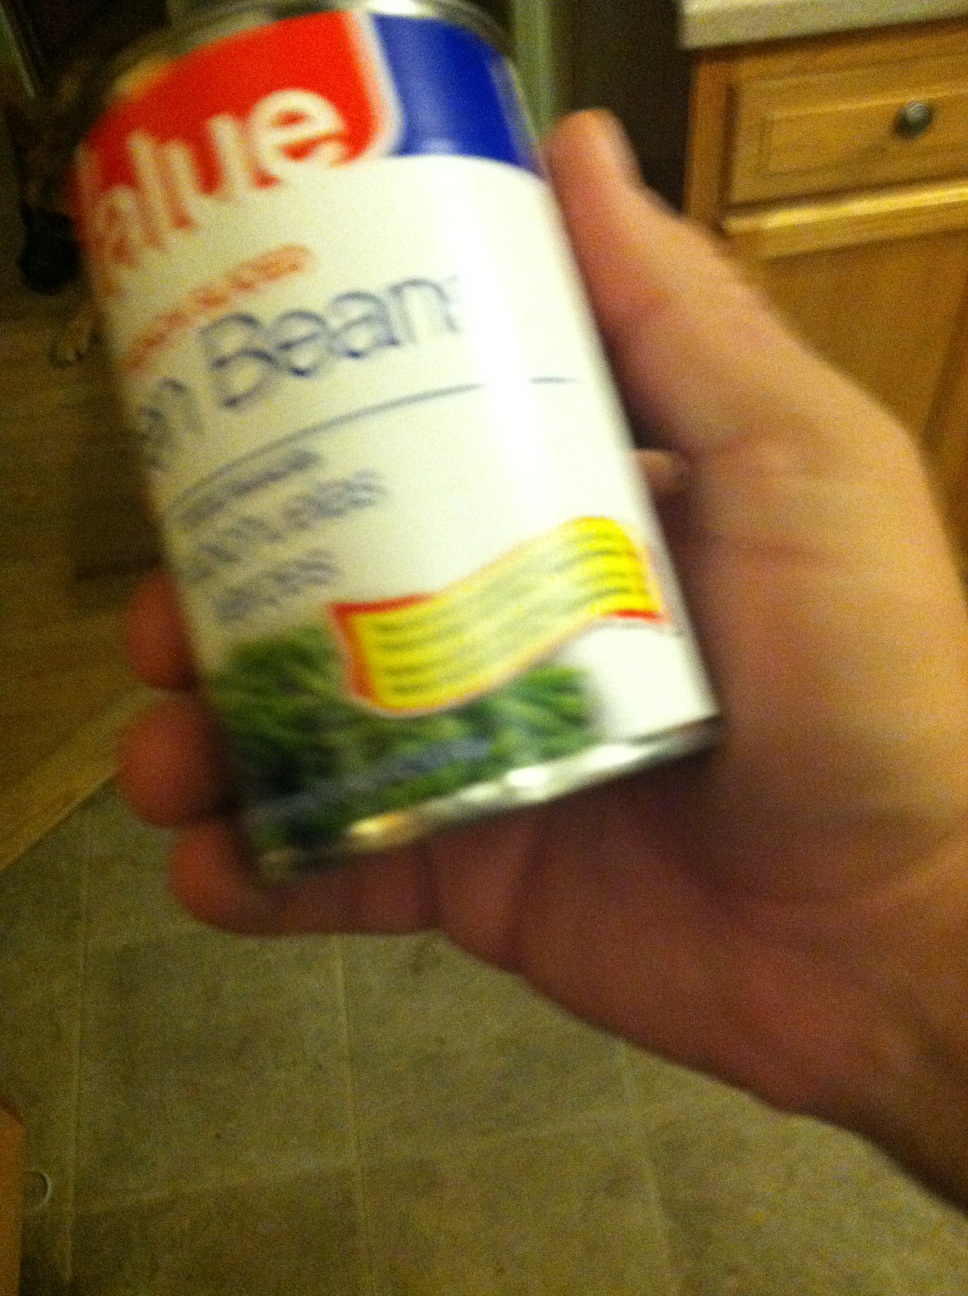Question: Can you tell me what this can is please? Thank you.
Answer: green beans